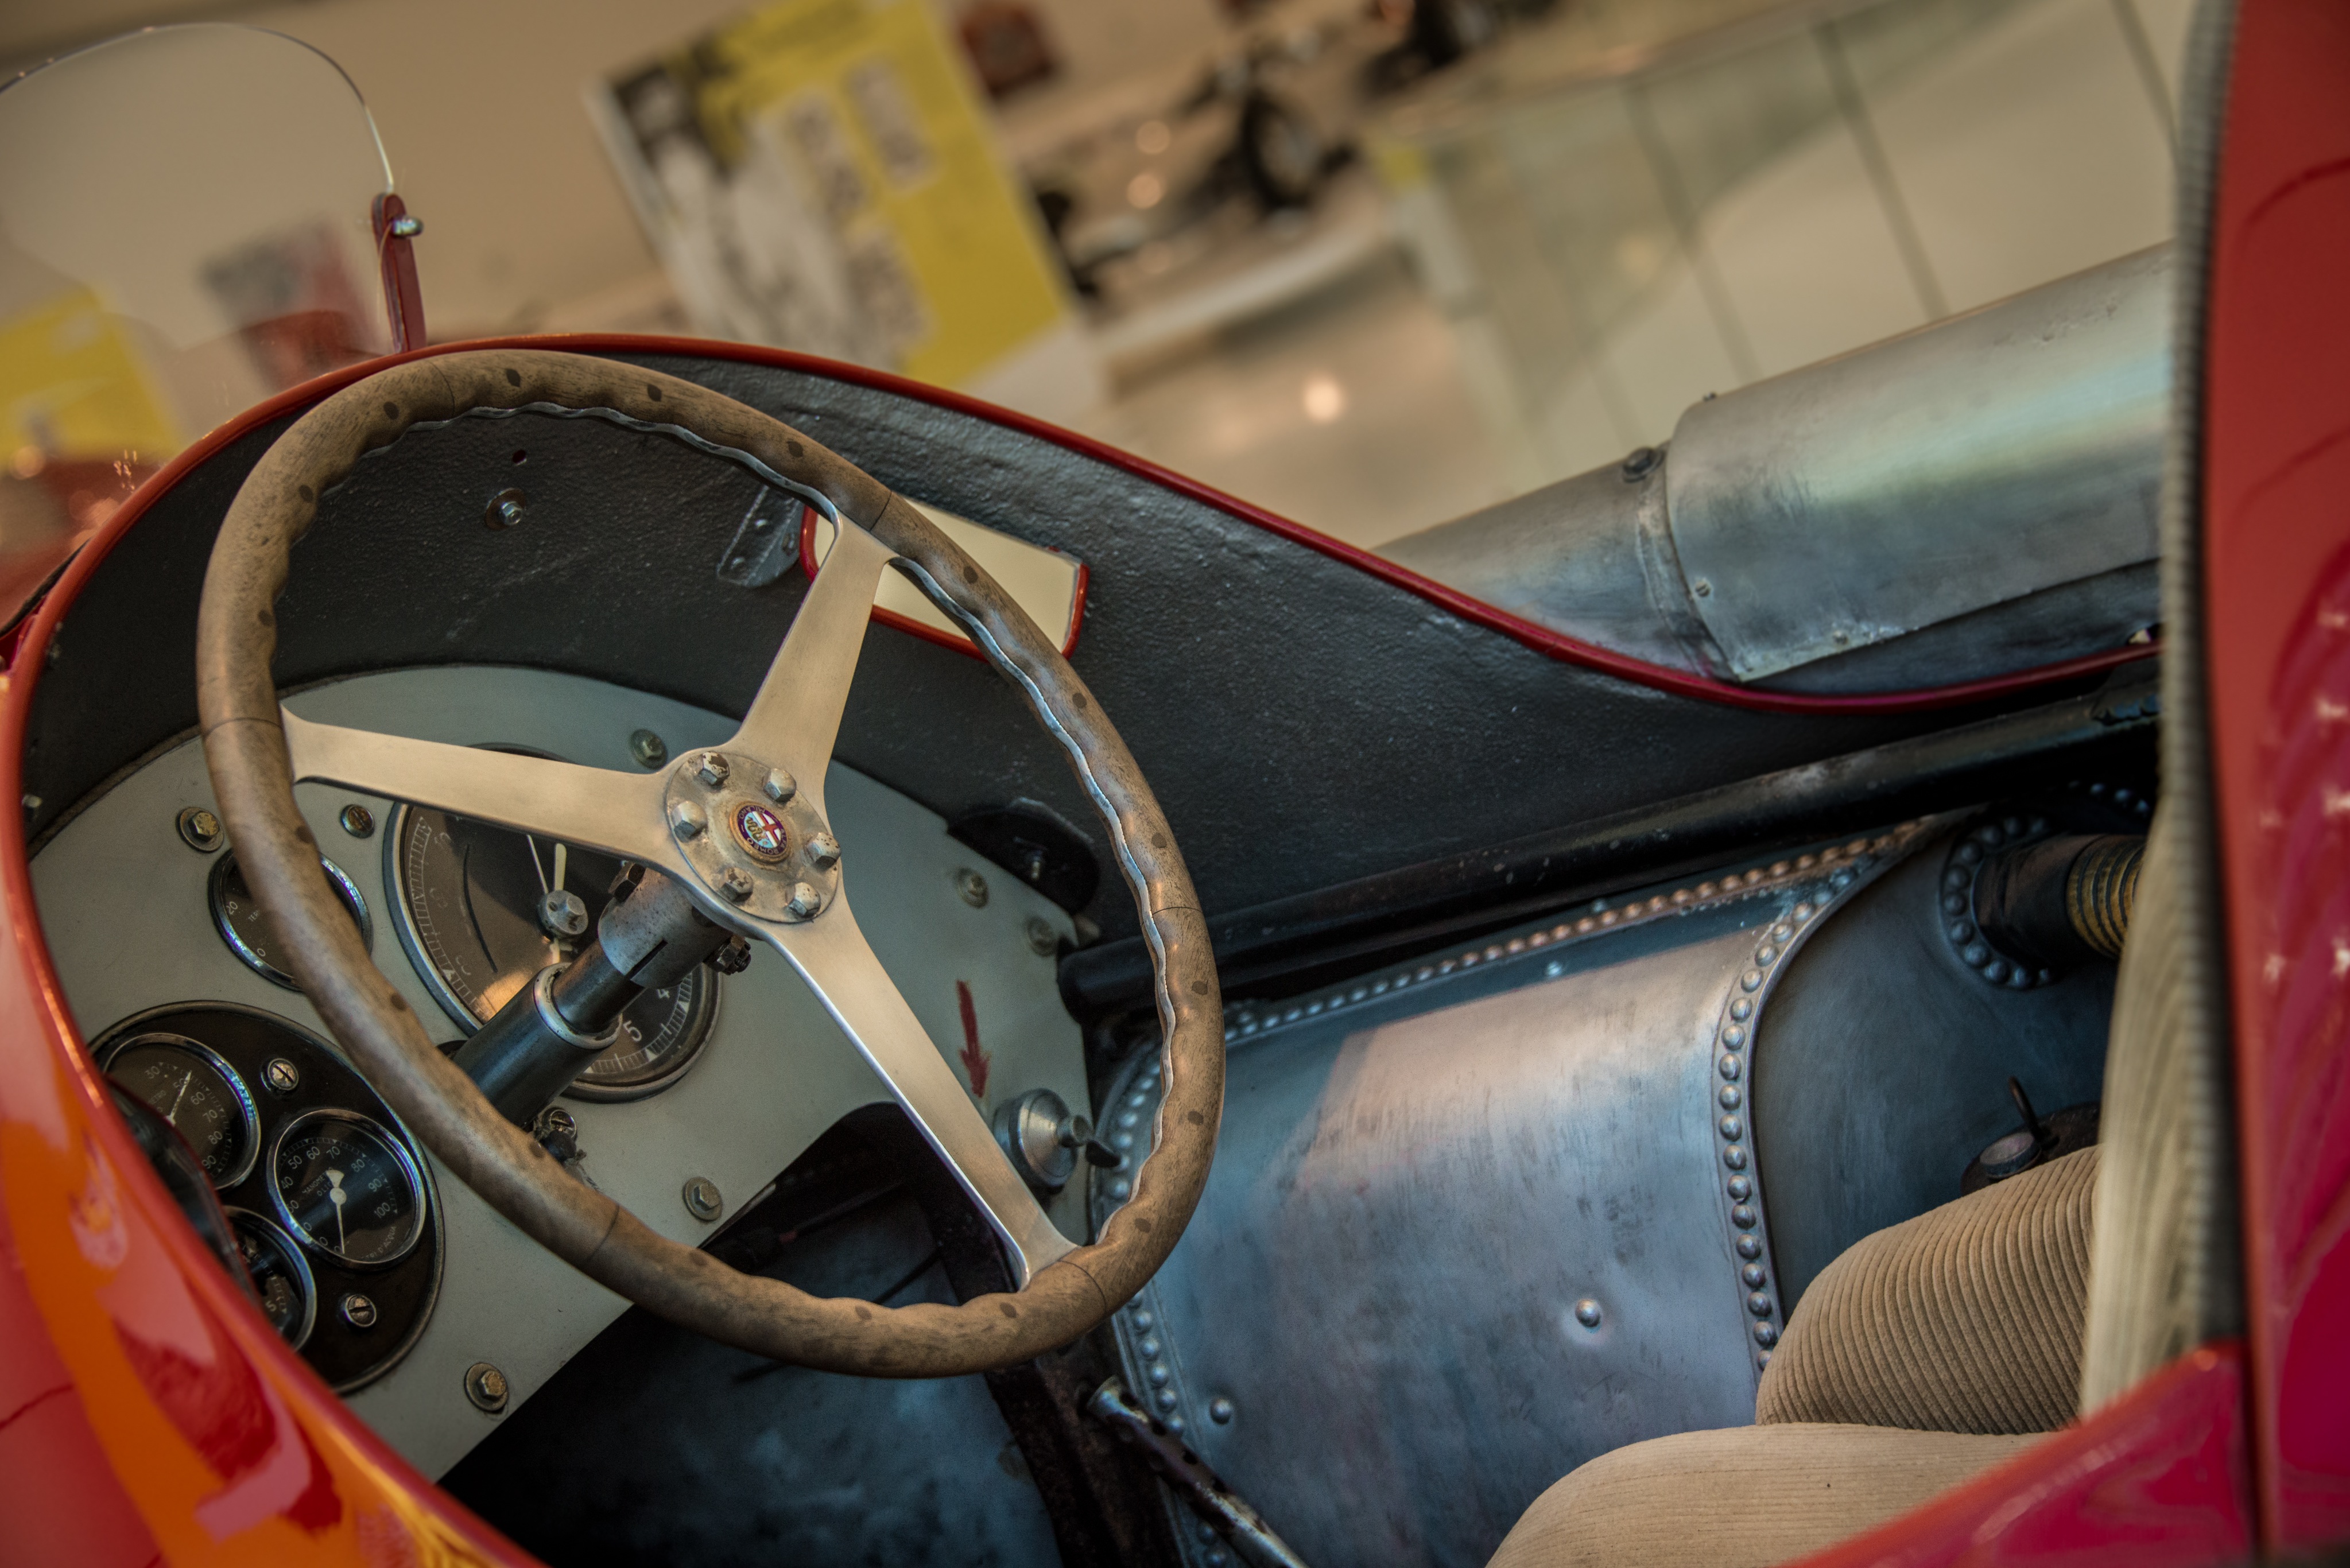
car, wheel, retro, old, vehicle, auto, steering wheel, sports car, vintage car, sedan, classic, alpha, antique car, rossa, land vehicle, made in italy, automobile make, automotive exterior, subcompact car